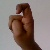
The image shows a hand gesture representing the letter 'X' in Indian Sign Language.